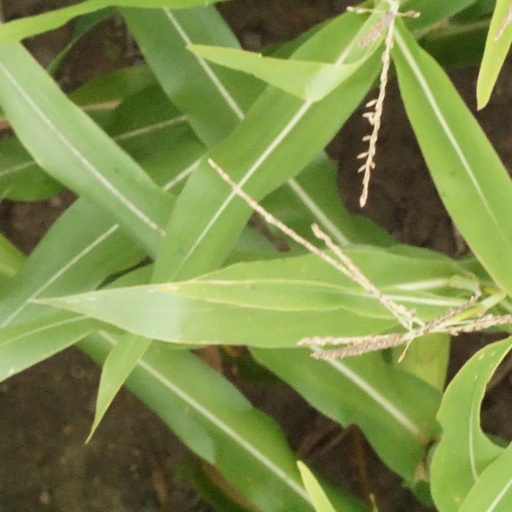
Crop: maize; corn